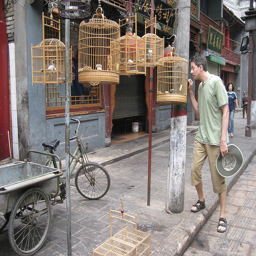
A man, holding his hat, is looking into the bird cage.
A man on a street looking at one of several hanging bird cages.
A man looking inside of birdcages on a sidewalk.
A man walks past birds in multiple cages.
A man looking into several cages of birds on the sidewalk.